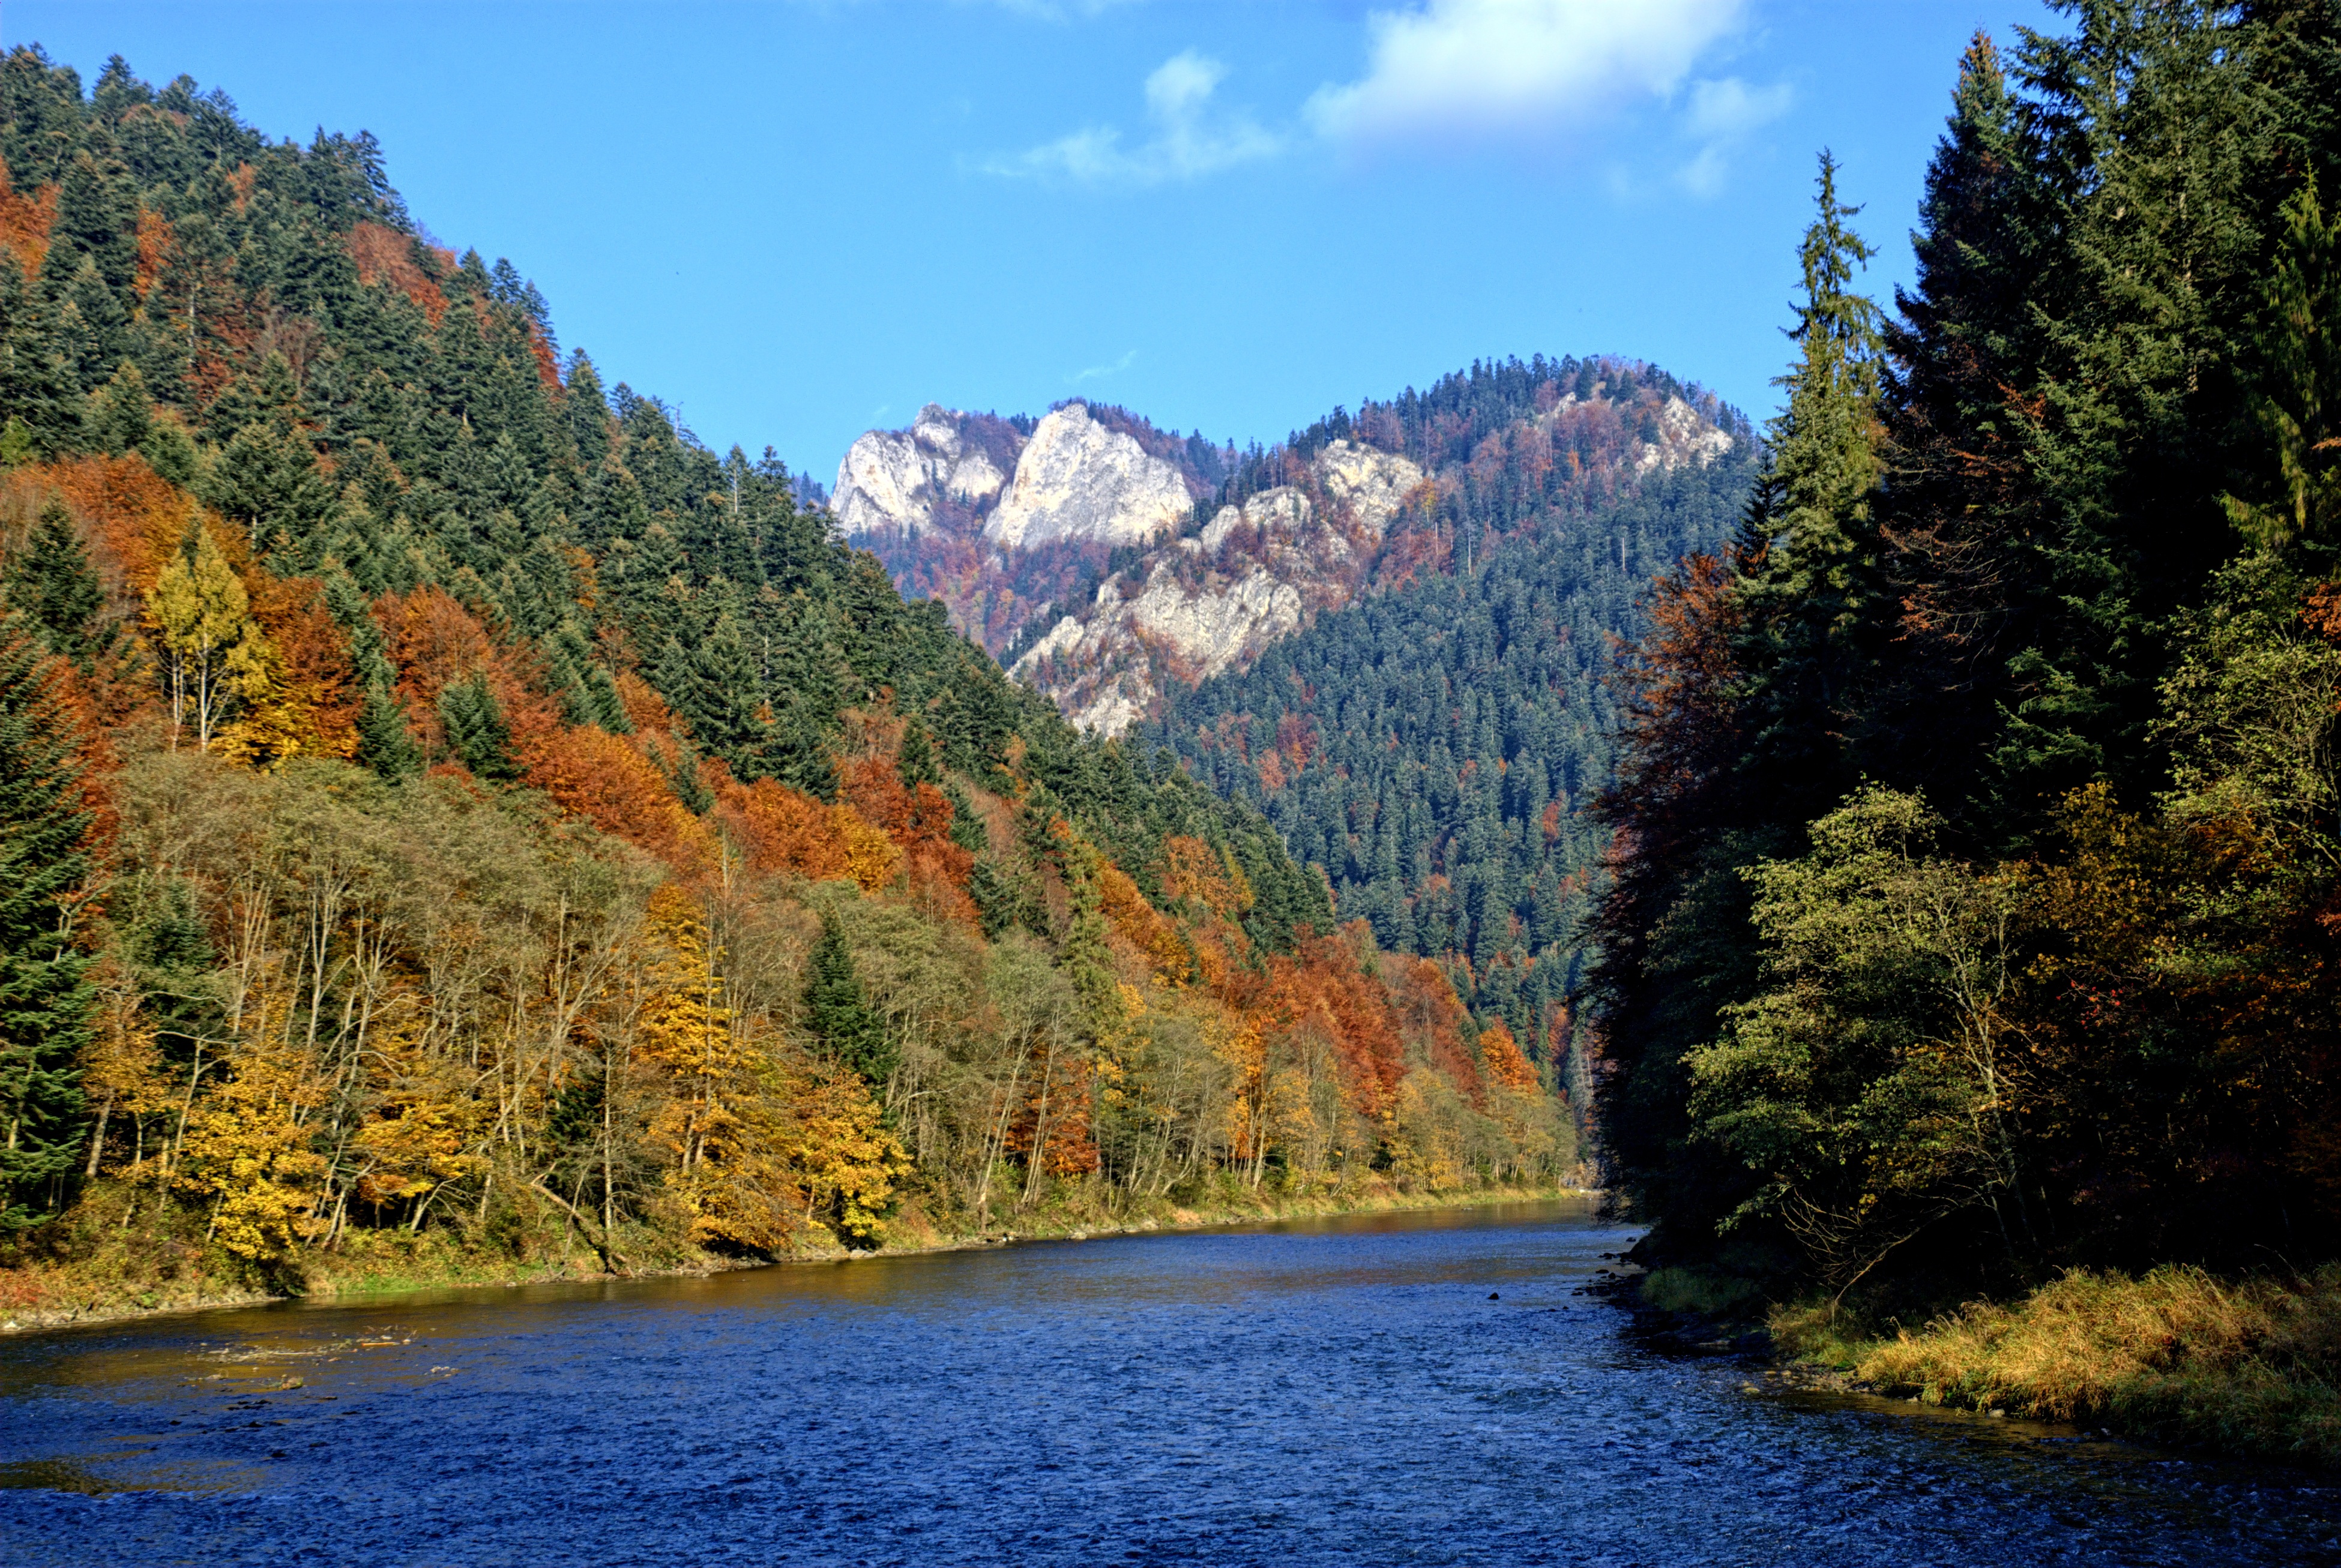
beach, landscape, tree, water, nature, forest, wilderness, mountain, morning, leaf, lake, view, river, valley, mountain range, foliage, green, reflection, autumn, tourism, national park, season, body of water, colors, poland, autumn leaves, pieniny, landform, dunajec, rafting, the three crowns, geographical feature, mountainous landforms